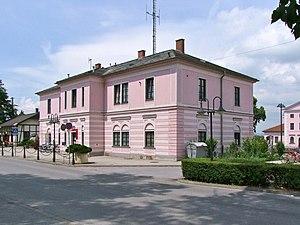
Deutsch-Wagram est une commune autrichienne du district de Gänserndorf en Basse-Autriche.